Edward C. Roberts House

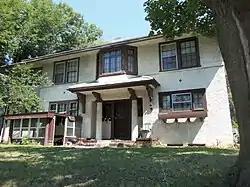

The Edward C. Roberts House is a historic building located on the east side of Davenport, Iowa, United States. It has been listed on the National Register of Historic Places since 1984.